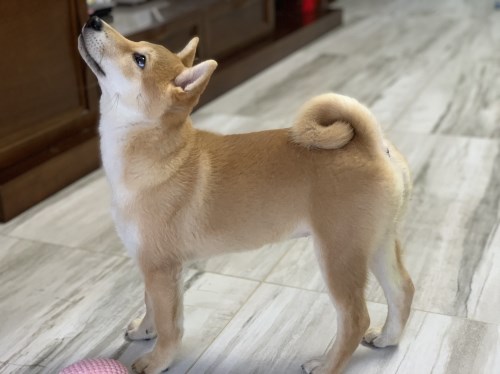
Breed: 1043-n000001-Shiba_Dog